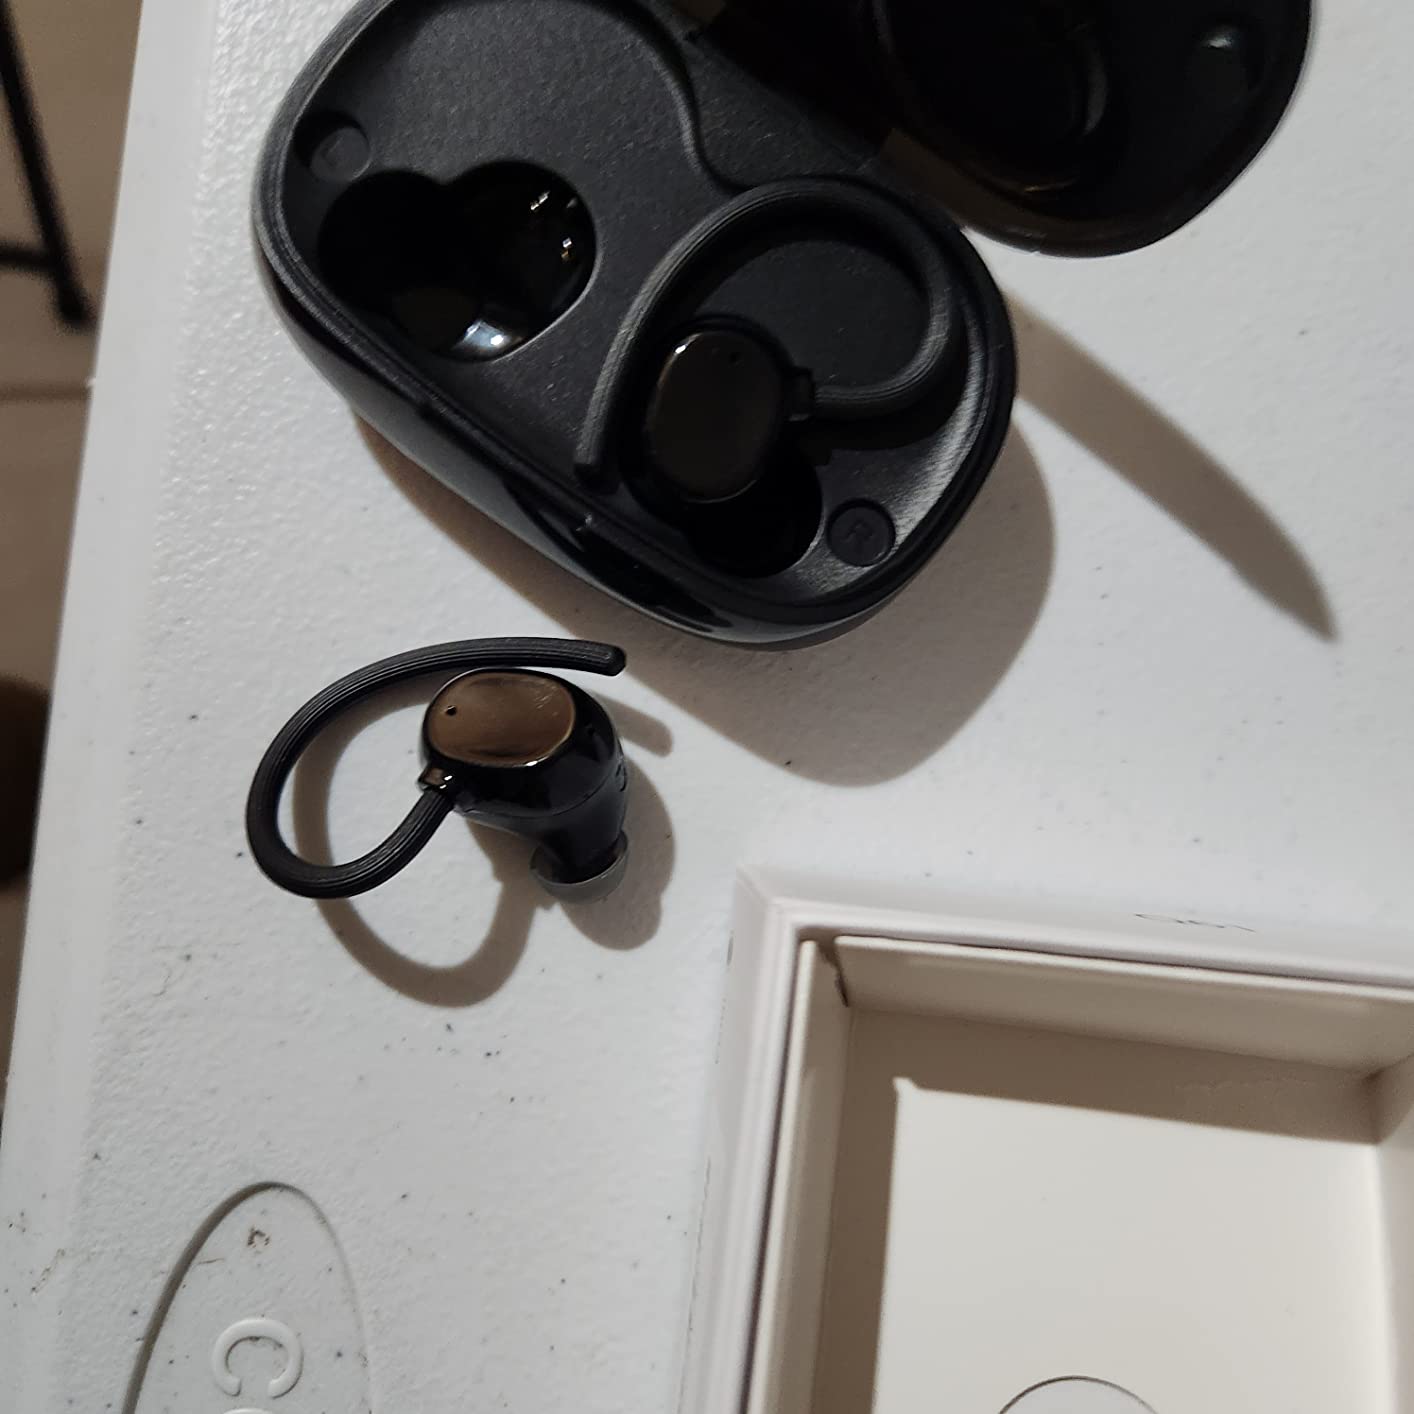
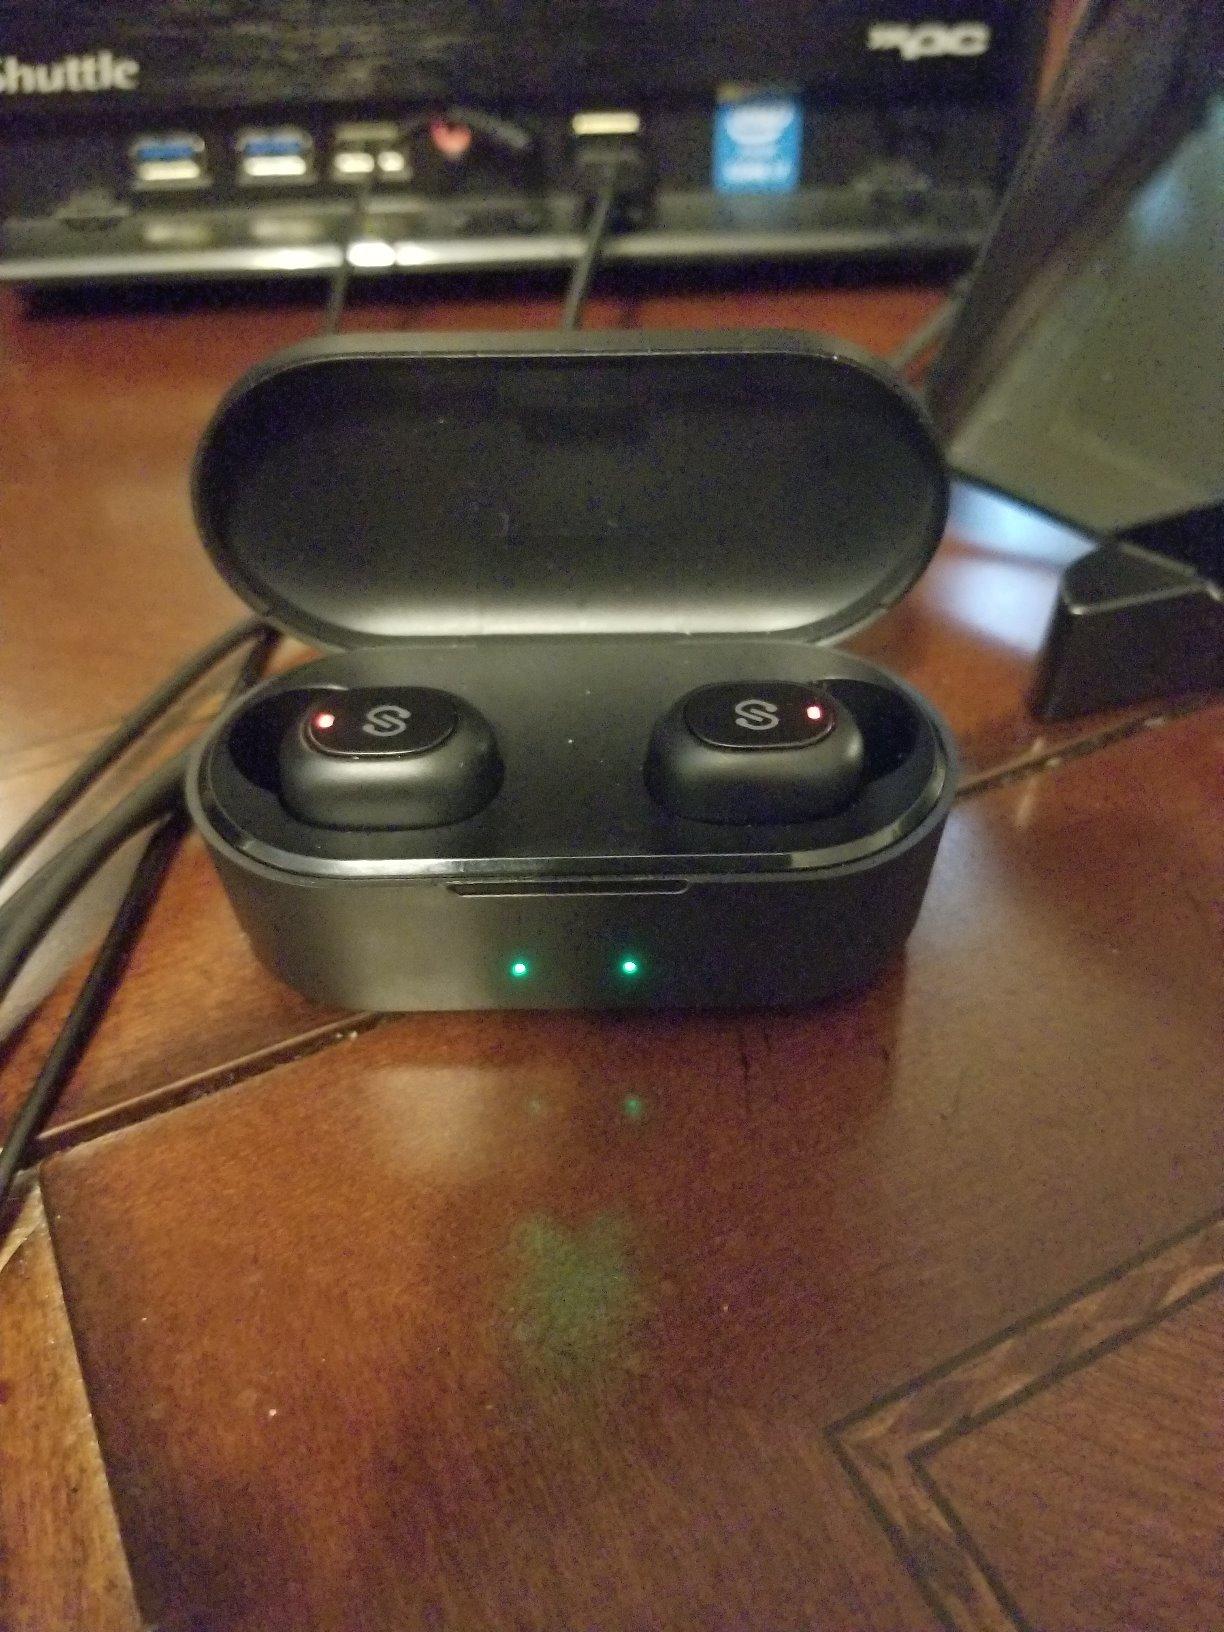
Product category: earbuds
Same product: no